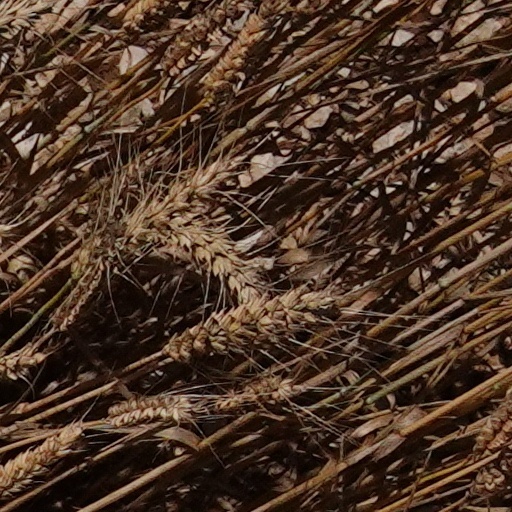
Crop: wheat